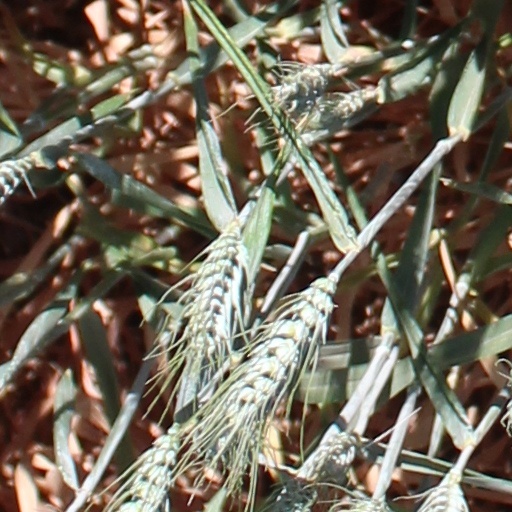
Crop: wheat